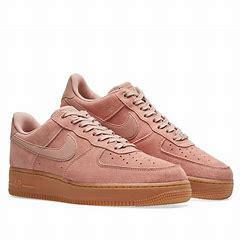
Brand: Nike
Model: Force 1 LV8